Mem Nahadr

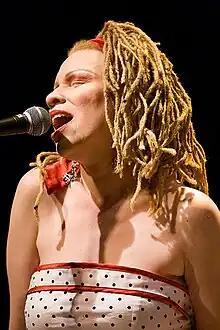
Nahadr in Paris

Mem Nahadr, also known as M. Nahadr and simply "M", is an American performance artist and multi-octave vocalist having access to the whistle register and best known for the performance of the song "Butterfly", composed by Yoko Kanno and lyricized by Chris Mosdell for "Cowboy Bebop". In the recording studio, Nahadr writes, records, performs, and produces all of each project's music. She is co-produced by Grammy Award Winner, James P. Nichols. She is also an author, composer, poet, filmmaker, and human rights activist.